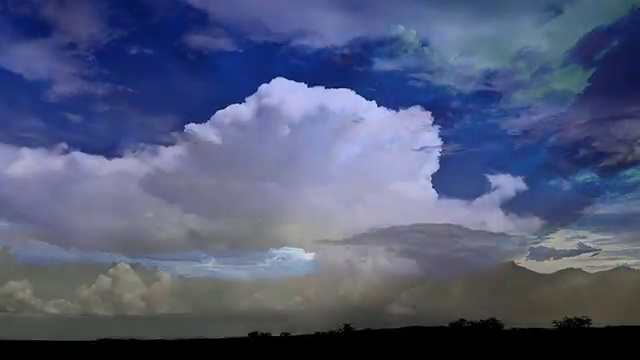
Fire: no
Smoke: no